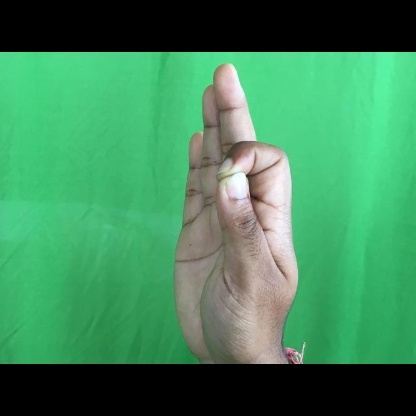
Mudra: Aralam